Shaheed Benazir Bhutto University of Veterinary and Animal Sciences

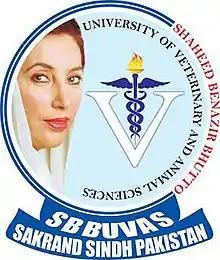

Shaheed Benazir Bhutto University of Veterinary & Animal Sciences, Shaheed Benazirabad or SBBUVAS is Public Degree-awarding Institution located at Nawabshah, Pakistan.